John Bonham

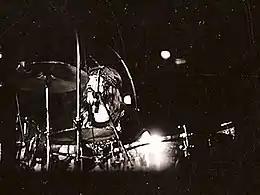
Bonham at Madison Square Garden with Led Zeppelin in 1973

Bonham initially used Premier drums, but in the late 1960s was introduced to Ludwig drums by Carmine Appice. Throughout the remainder of his career, Bonham endorsed Ludwig. At times, Bonham's kick drum pedal squeaked. Jimmy Page later commented: